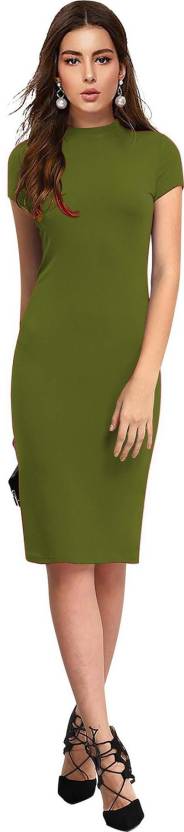
Product: Women Bodycon Green Dress
Price: ₹249
Colors: Green
Pattern: Solid
Description: DYRECTDEALS wrap with a Trendy design dress with Vibrant color for an elegant touch of Fabric completely Soft, Stretchable and Comfortable wear wrap with amazing design of Solid Contrast Striped Bodycon Dress Knee Length Dress to make a perfect addition to your wardrobe collection. This Knee length Bodycon solid dress for women comes in polyester Fabric.
Other details: Ready To Wear